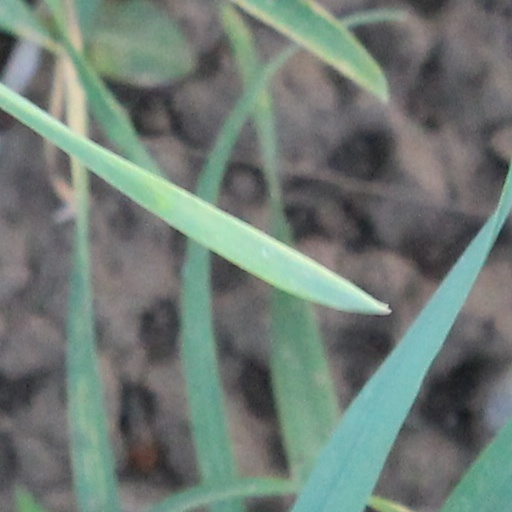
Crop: wheat